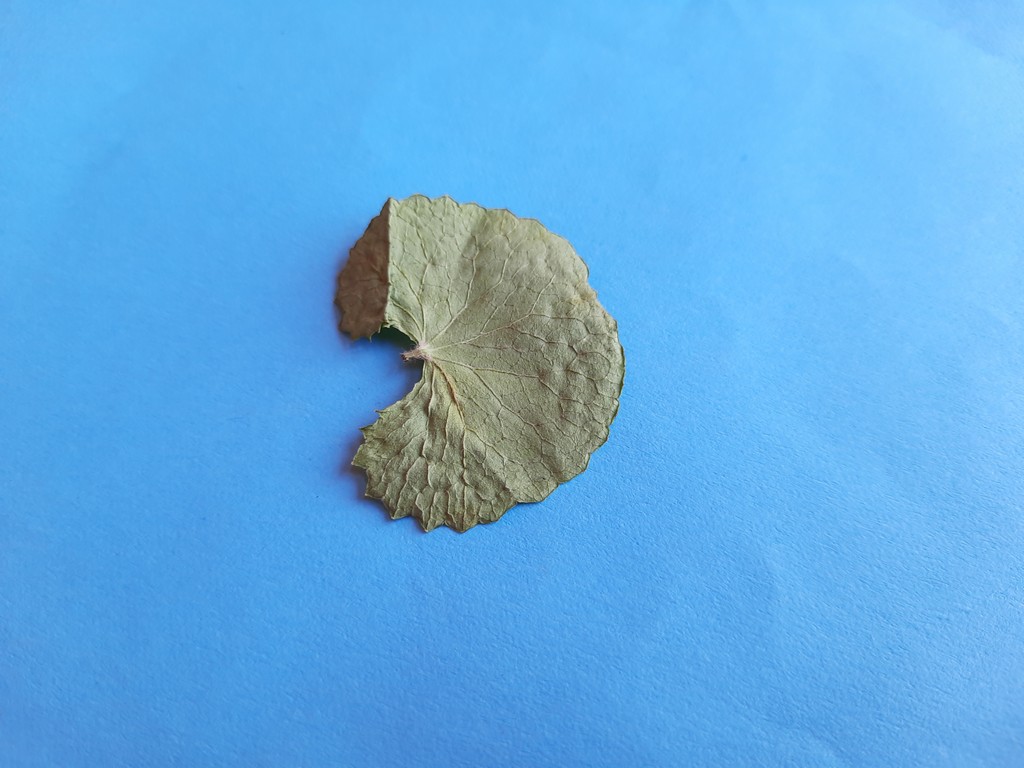
Label: Dried